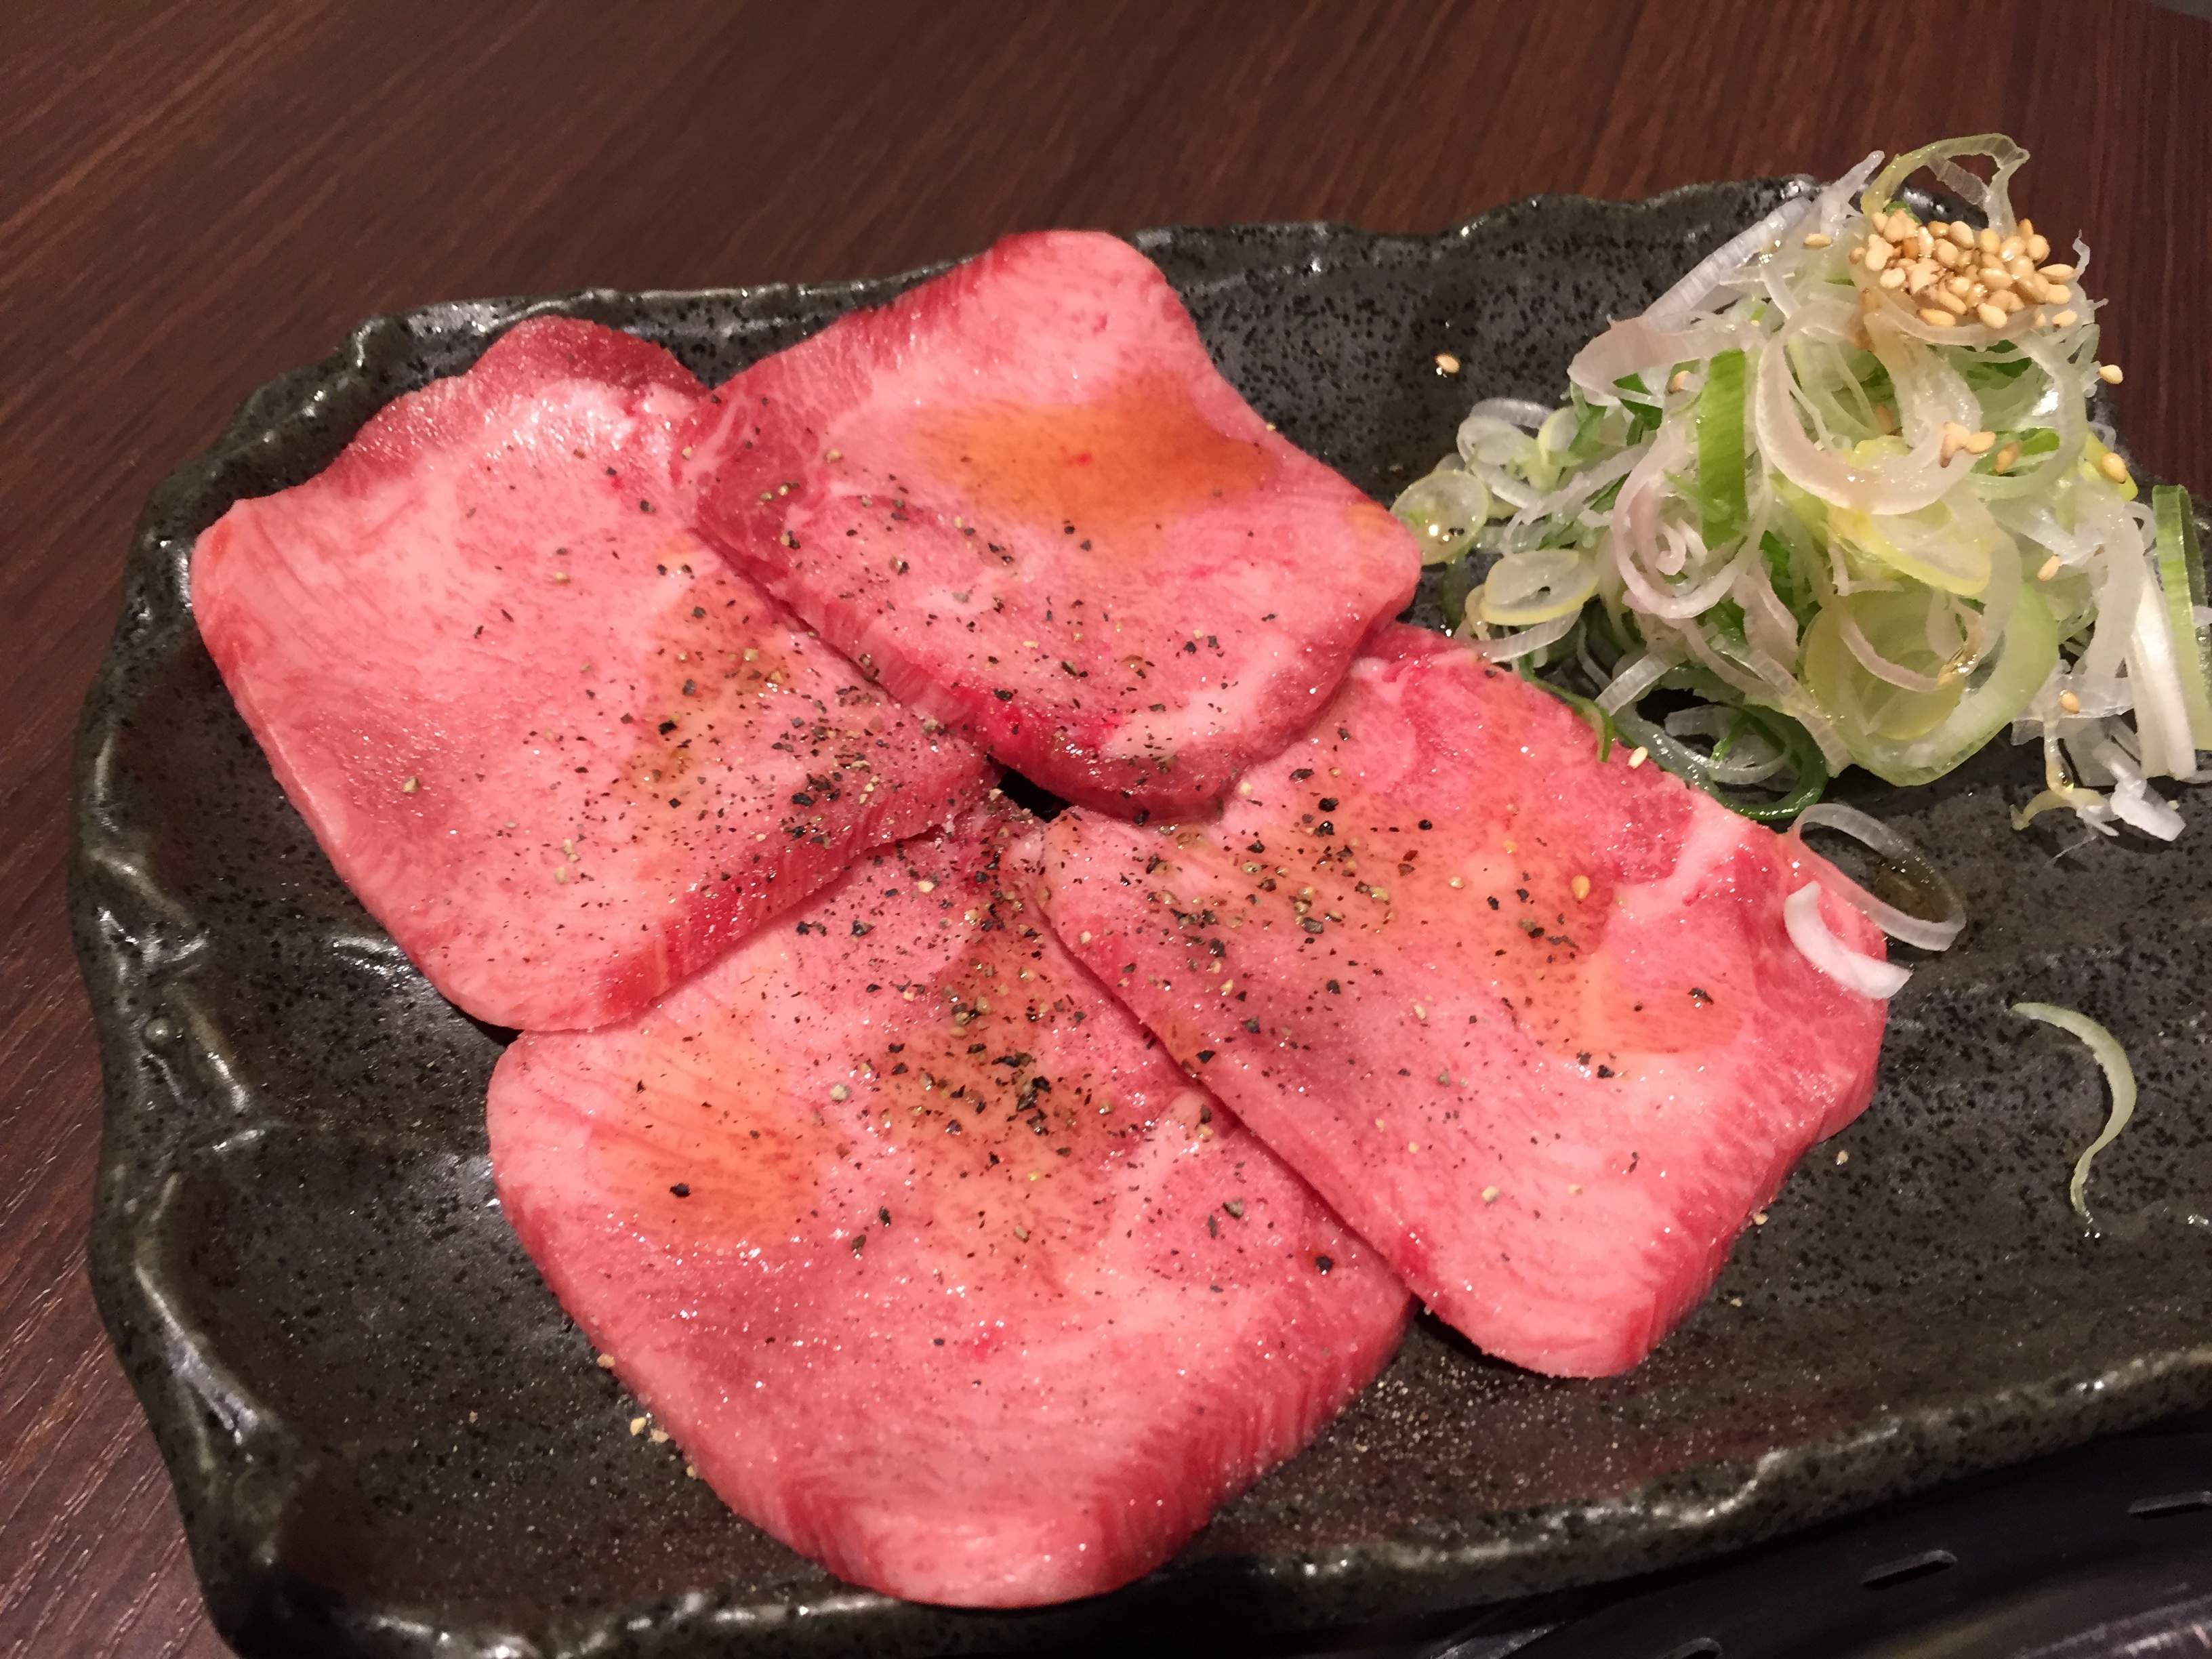
dish, food, produce, fresh, japan, gourmet, meat, barbecue, cuisine, beef, grill, asian food, japanese, yakiniku, kobe beef